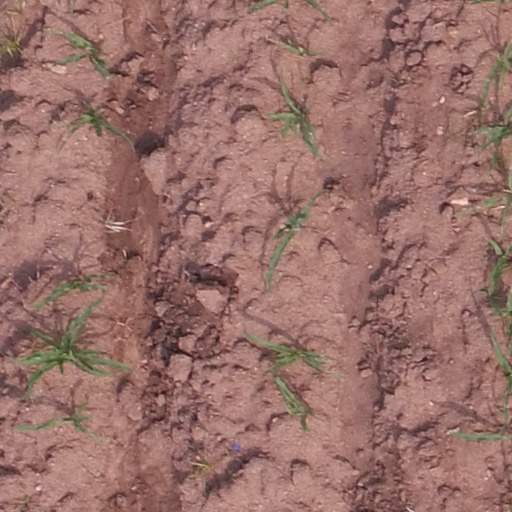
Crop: maize; corn